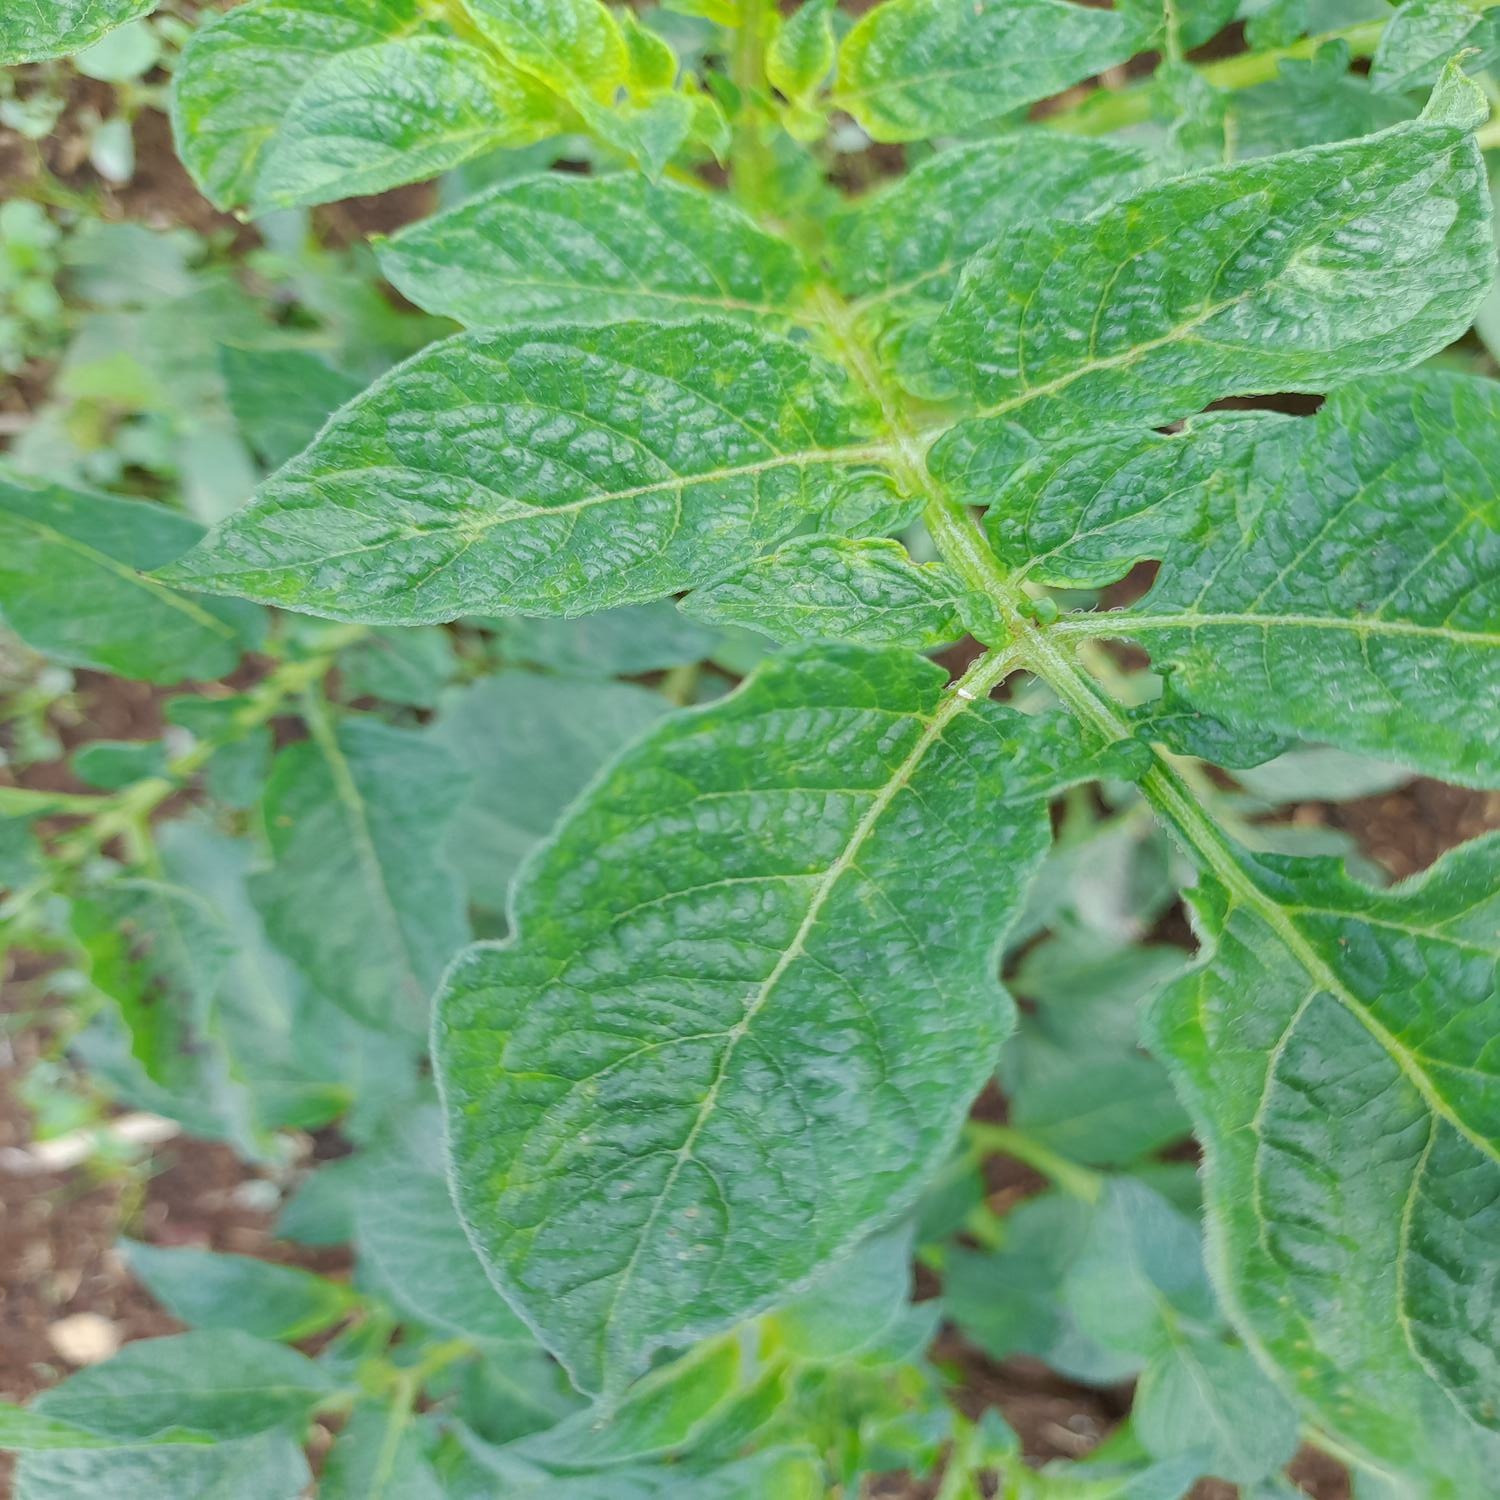
Etiqueta: Virus